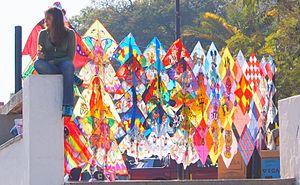
Pueblito de Los Dominicos est un marché d'artisanat et une destination touristique populaire de shopping dans une zone patrimoniale de Santiago, au Chili. Il est situé à la fin de l'Avenida Apoquindo au Parc Los Dominicos, du côté de l'Église San Vicente Ferrer.